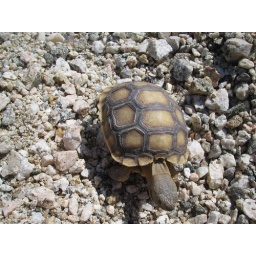
A baby desert tortoise came walking by while I was hiking in Long Canyon, Joshua tree National Park.